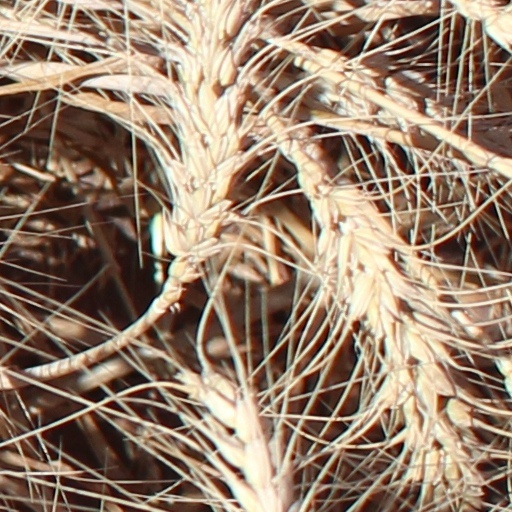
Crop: wheat